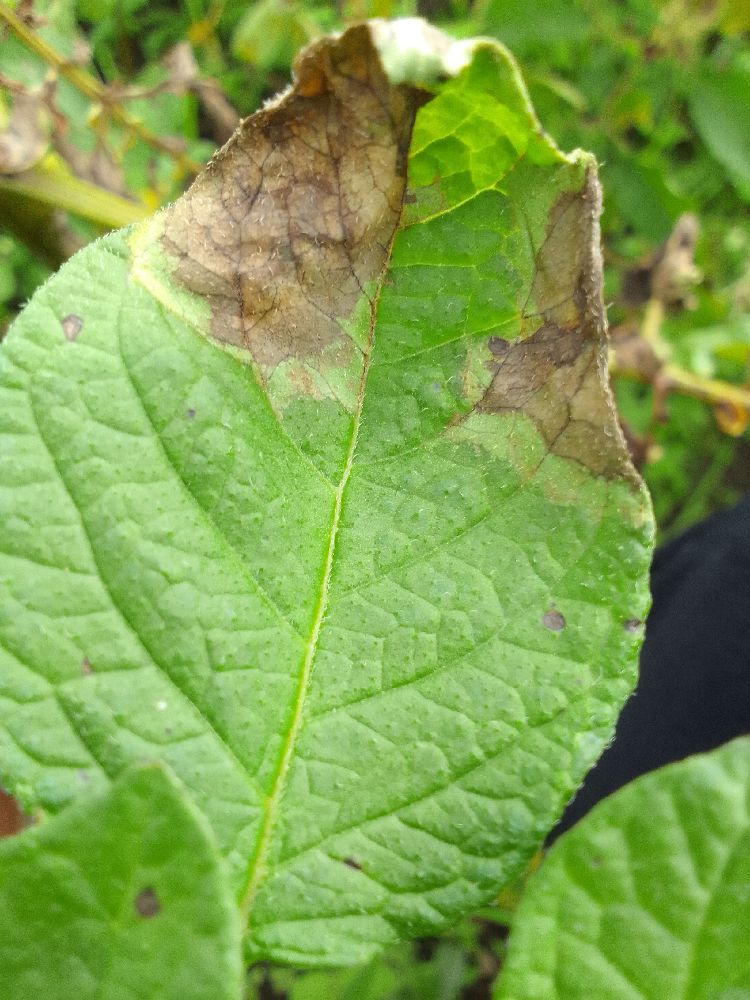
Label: Late blight